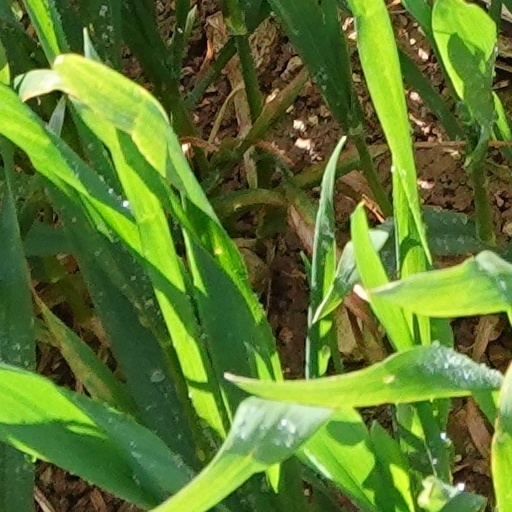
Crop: wheat